Prem Parbat

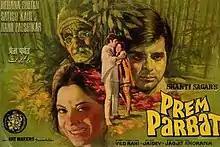

Prem Parbat is a 1973 Hindi-language film directed by Ved Rahi. The film stars Rehana Sultan, Satish Kaul, Nana Palsikar, Agha and Hema Malini in a special appearance. The film has music by Jaidev with lyrics by Jan Nisar Akhtar and Padma Sachdev, and is remembered for its melodies, including Lata Mangeshkar classic "Ye Dil Aur Unki, Nigaaho Ke Saaye", written by Jan Nisar Akhtar and "Mera Chhota Sa Ghardwaar" written by poet Padma Sachdev. According to Rahi, the print of the film got destroyed over time, making it a lost film.